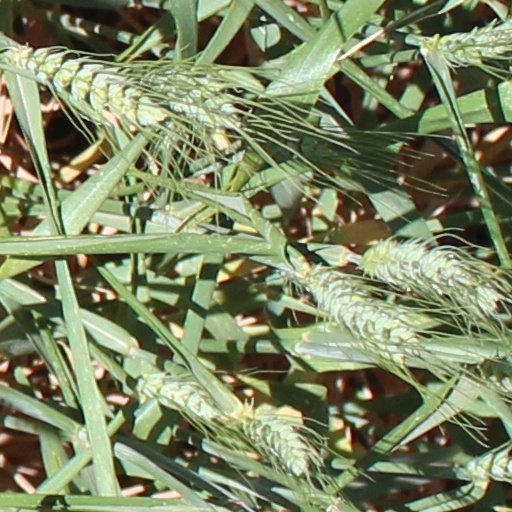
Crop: wheat